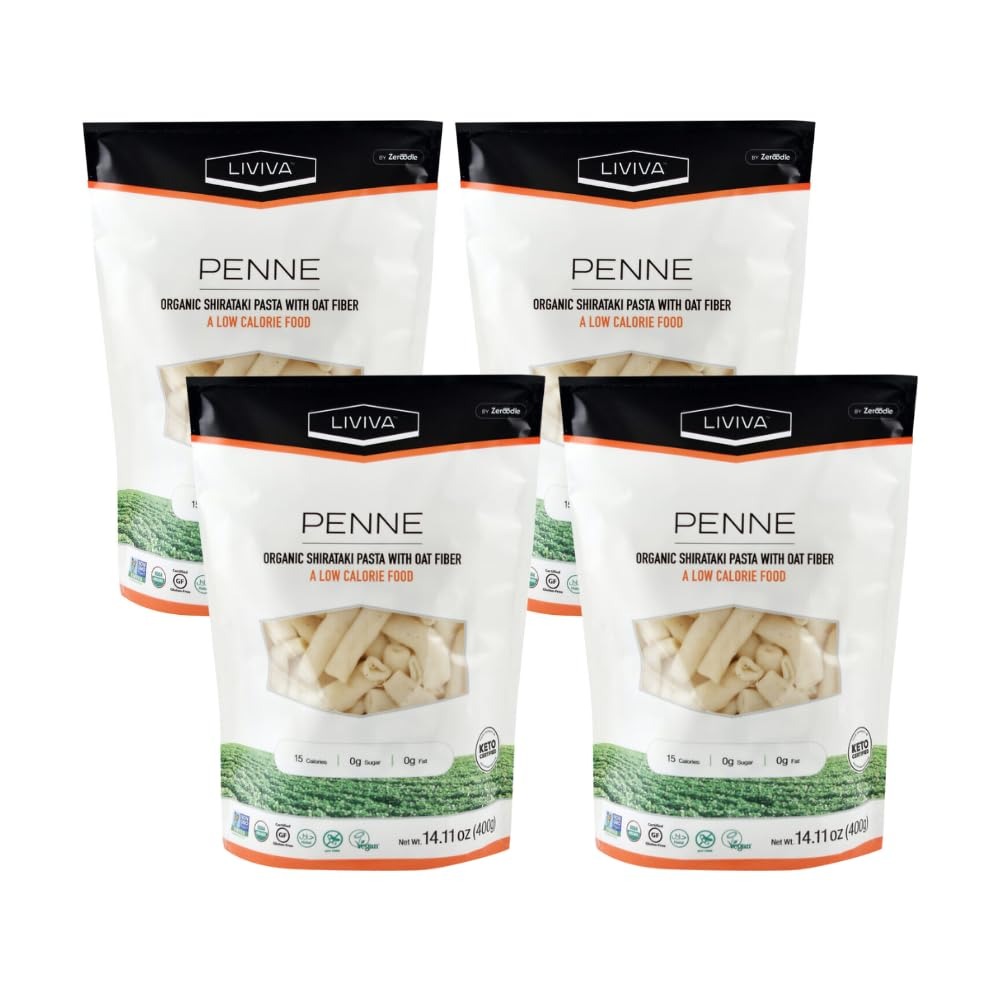
Item Name: LIVIVA Organic Shirataki Konjac Penne (4 Pk - 73.33 oz) – Diabetic-Friendly Low Carb, Low Calorie Pasta Noodles Ready to Serve – No Odor, Certified Non-GMO, Gluten Free, Vegan, Plant-Based, Keto, Kosher, Halal
Bullet Point 1: Mission: To help people live a happier and healthier life by incorporating a low-carb diet. To make healthy food choices available and affordable to everyone. To promote and encourage the consumption of healthy low-carb food as an alternative to medication. To create nutrient-dense, delicious, low-carb food options that make it easier to sustain a low-carb lifestyle.
Bullet Point 2: Highest Food Quality & Safety Standards - Certified: Organic, Non-GMO, Gluten Free, Keto, Vegan, Halal, Kosher, Plant-Based, Paleo and Soy Free.
Bullet Point 3: Healthy Ready to Serve Low-Calorie Pasta: Diabetic Friendly with Zero Carb and 4 calories, this pasta is suitable for anyone eating a low carb, keto, gluten free diet. Product contained 2 pouches for portion control and net weight of 18.34 oz per bag.
Bullet Point 4: Gluten-Free & Odorless: Say goodbye to gluten-related issues and unpleasant odors. Our pasta is gluten-free and doesn't have the strong odor found in other brands.
Bullet Point 5: Quick & Easy Preparation: Cook up a healthy meal in minutes. Our Shirataki noodle pasta is super easy to prepare, making it a convenient choice for busy individuals.
Bullet Point 6: Be creative and imaginative with our low carb pasta & rice - create your go to dishes with ease by simply adding your favorites sauces, stir-fried with protein and veggies or try a sushi roll with our shirataki instant rice.
Value: 56.44
Unit: Ounce

Price: 17.97